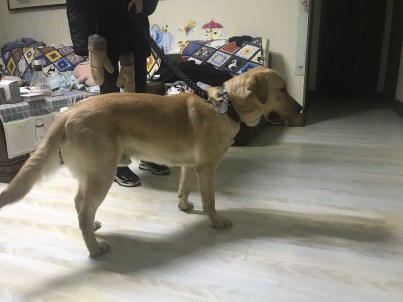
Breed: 3580-n000122-Labrador_retriever